Higashino-Danchi Station

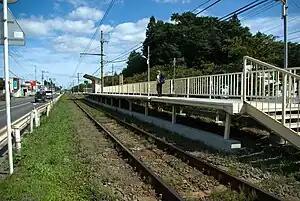

was a railway station on the Towada Kankō Electric Railway Line located in the city of Towada, Aomori Prefecture, Japan. It was 13.7 rail kilometers from the terminus of the Towada Kankō Electric Railway Line at Misawa Station.